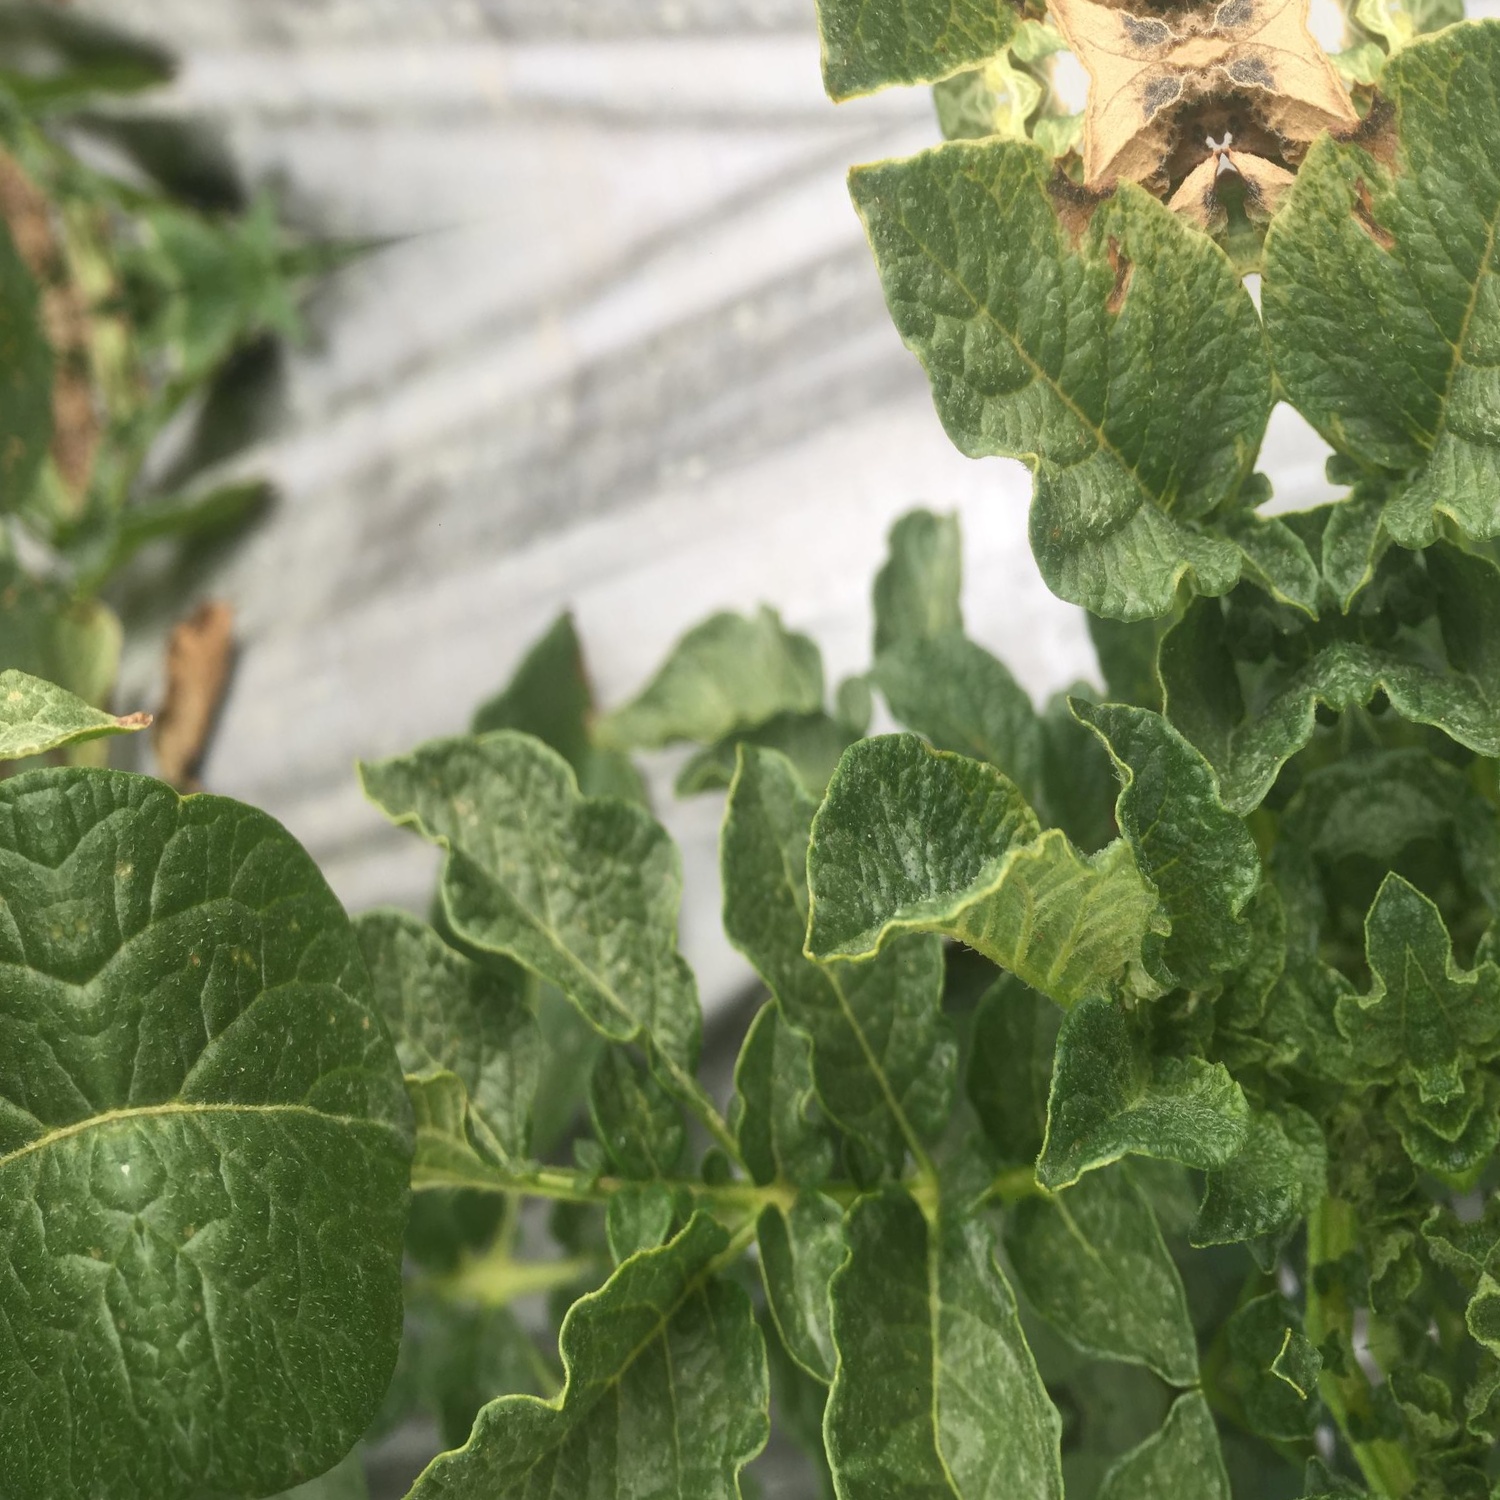
Etiqueta: Virus